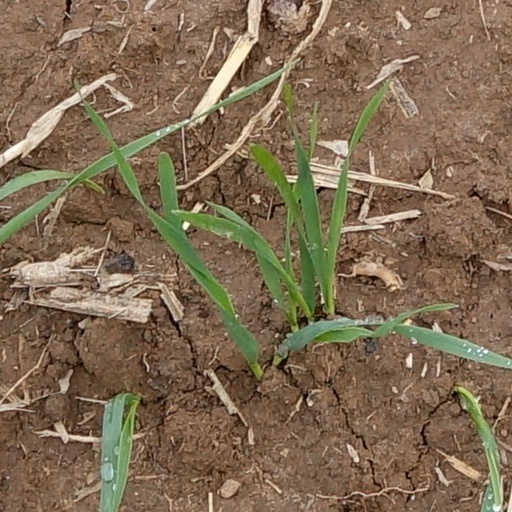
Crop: wheat